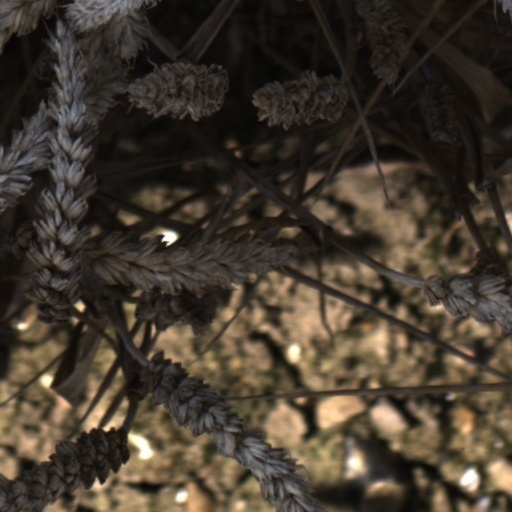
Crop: wheat